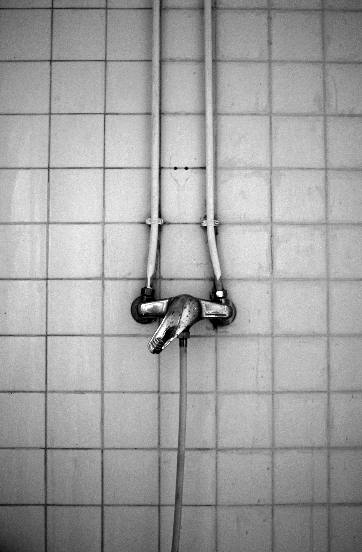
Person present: No